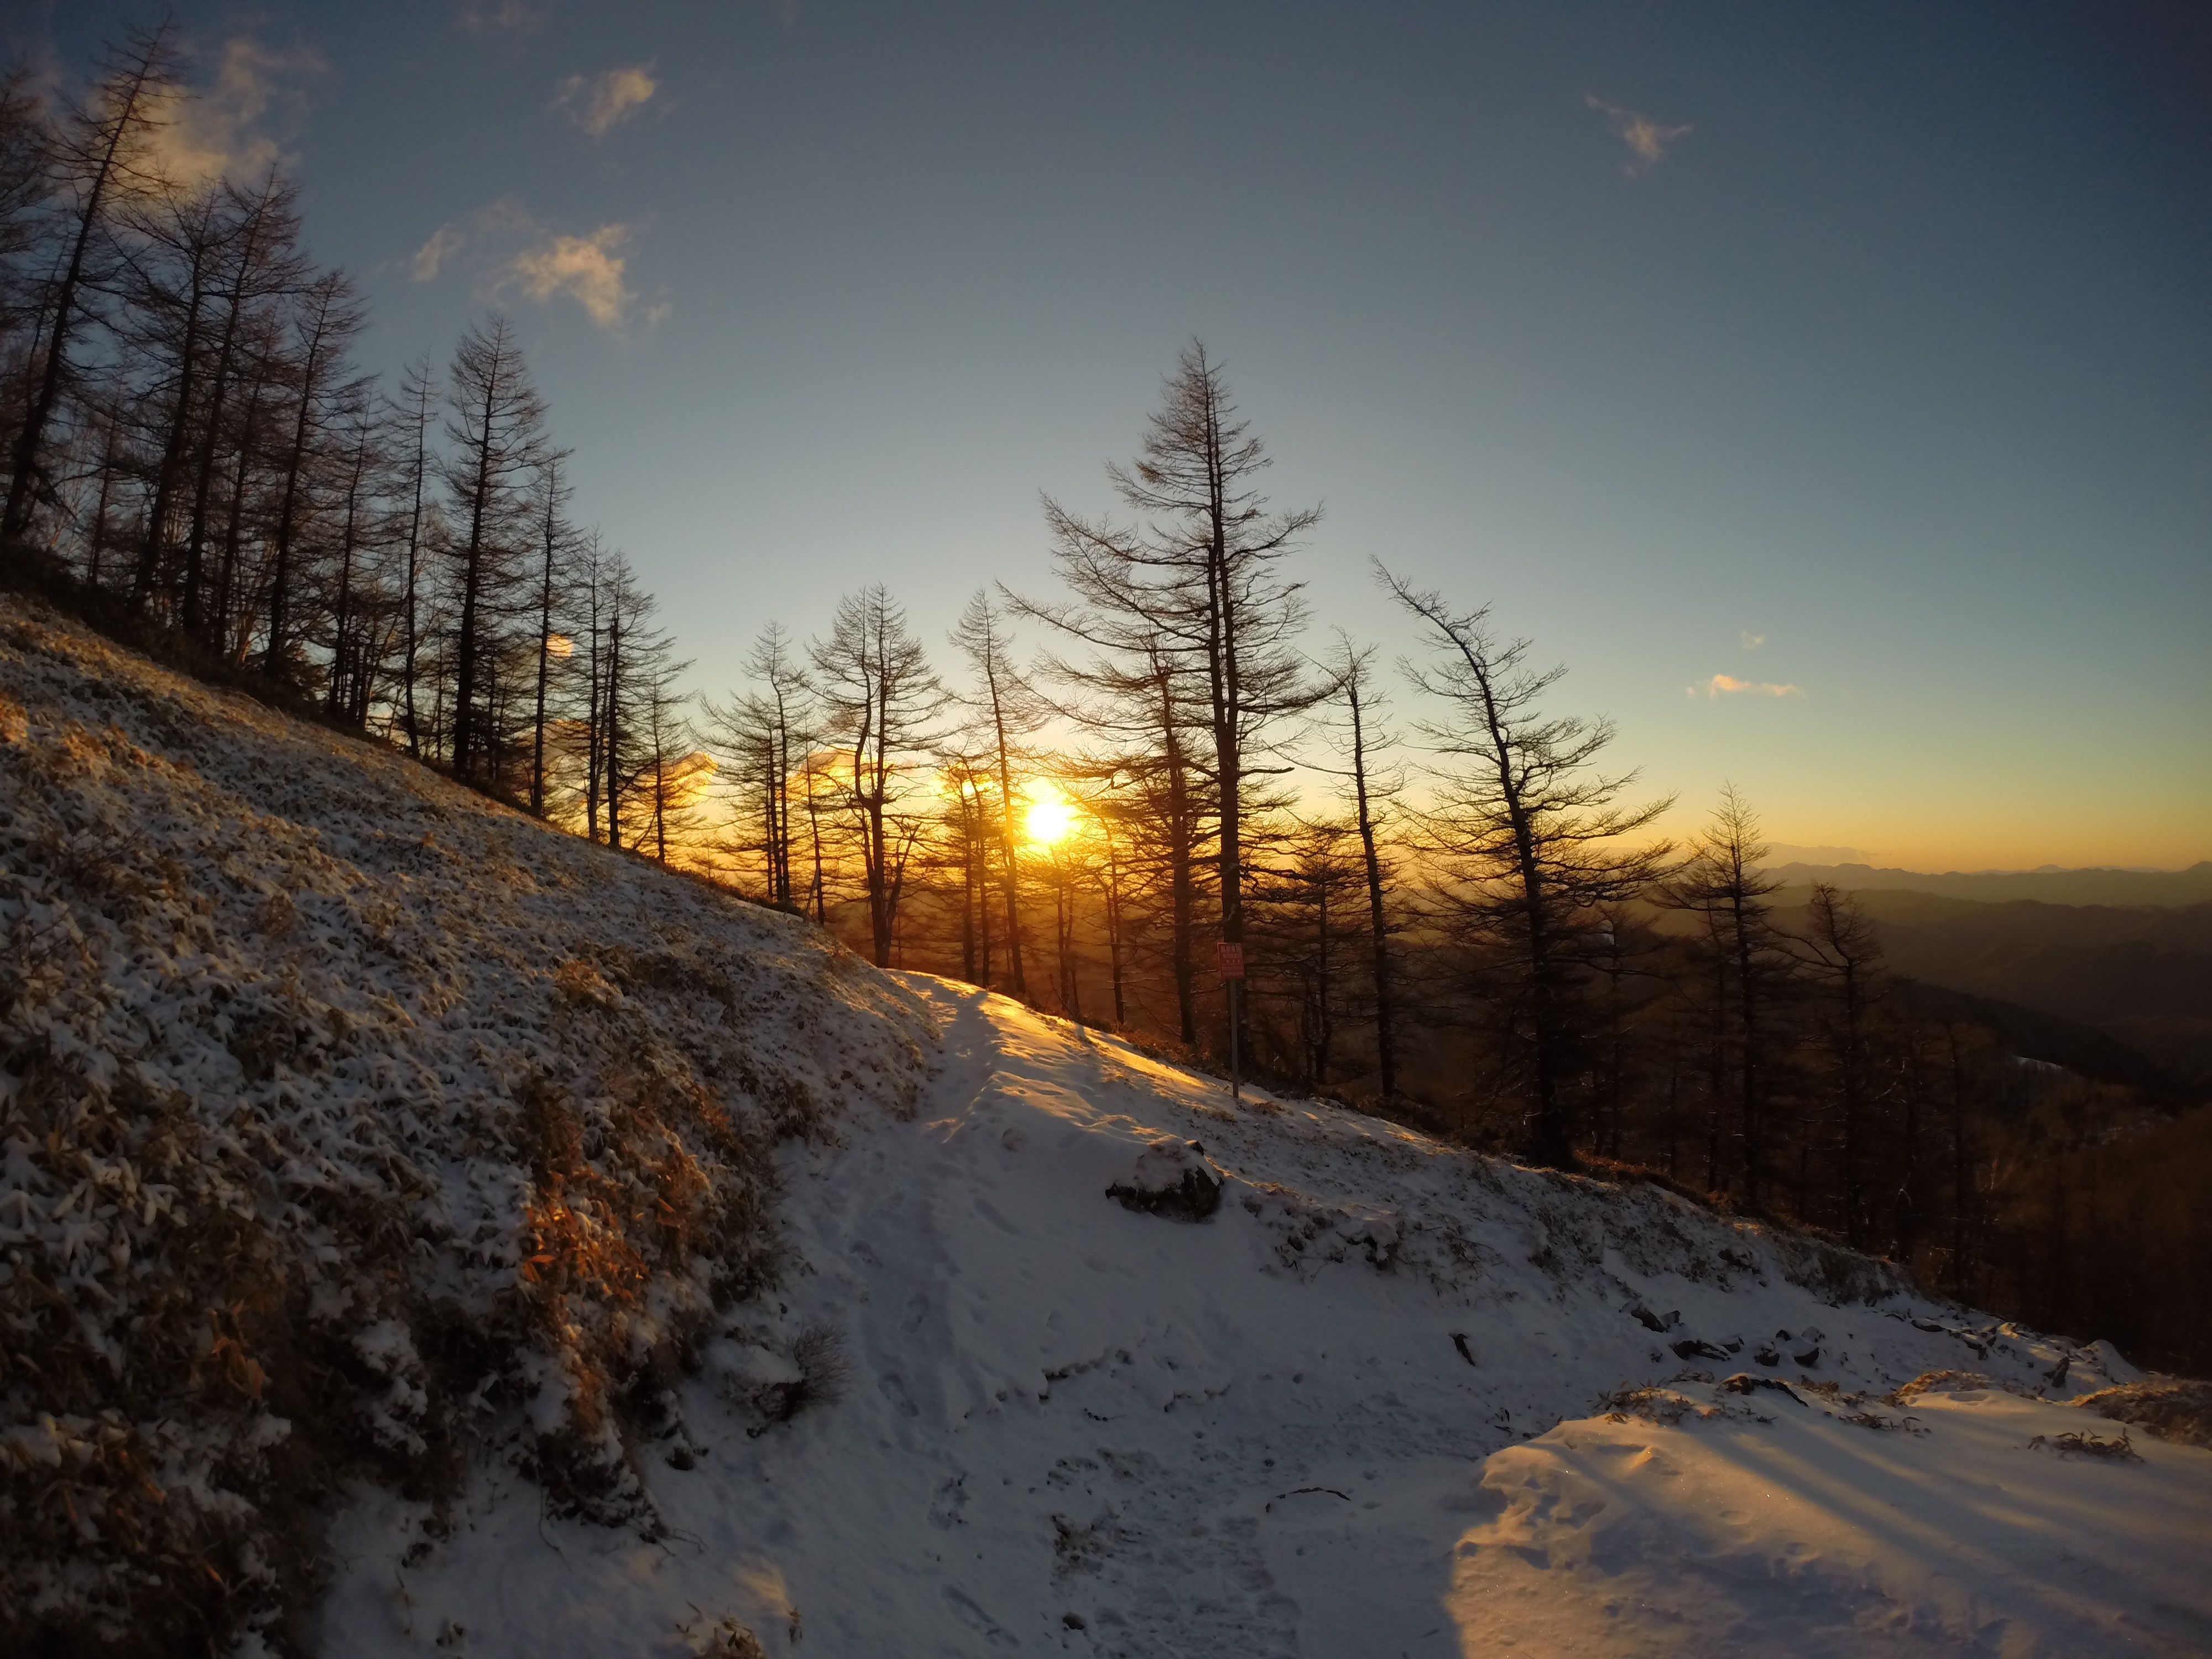
landscape, tree, nature, mountain, snow, winter, light, sunrise, sunset, sunlight, morning, dawn, dusk, evening, reflection, autumn, weather, mountain climbing, season, snow mountain, freezing, atmospheric phenomenon, woody plant